Woodford County, Kentucky

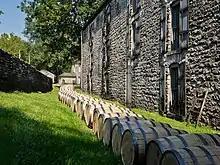
Barrels of bourbon outside the Woodford Reserve Distillery

According to the United States Census Bureau, the county has a total area of , of which is land and (1.7%) is water.